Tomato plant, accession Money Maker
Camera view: bottom (45 deg); turntable rotation: 120 degrees
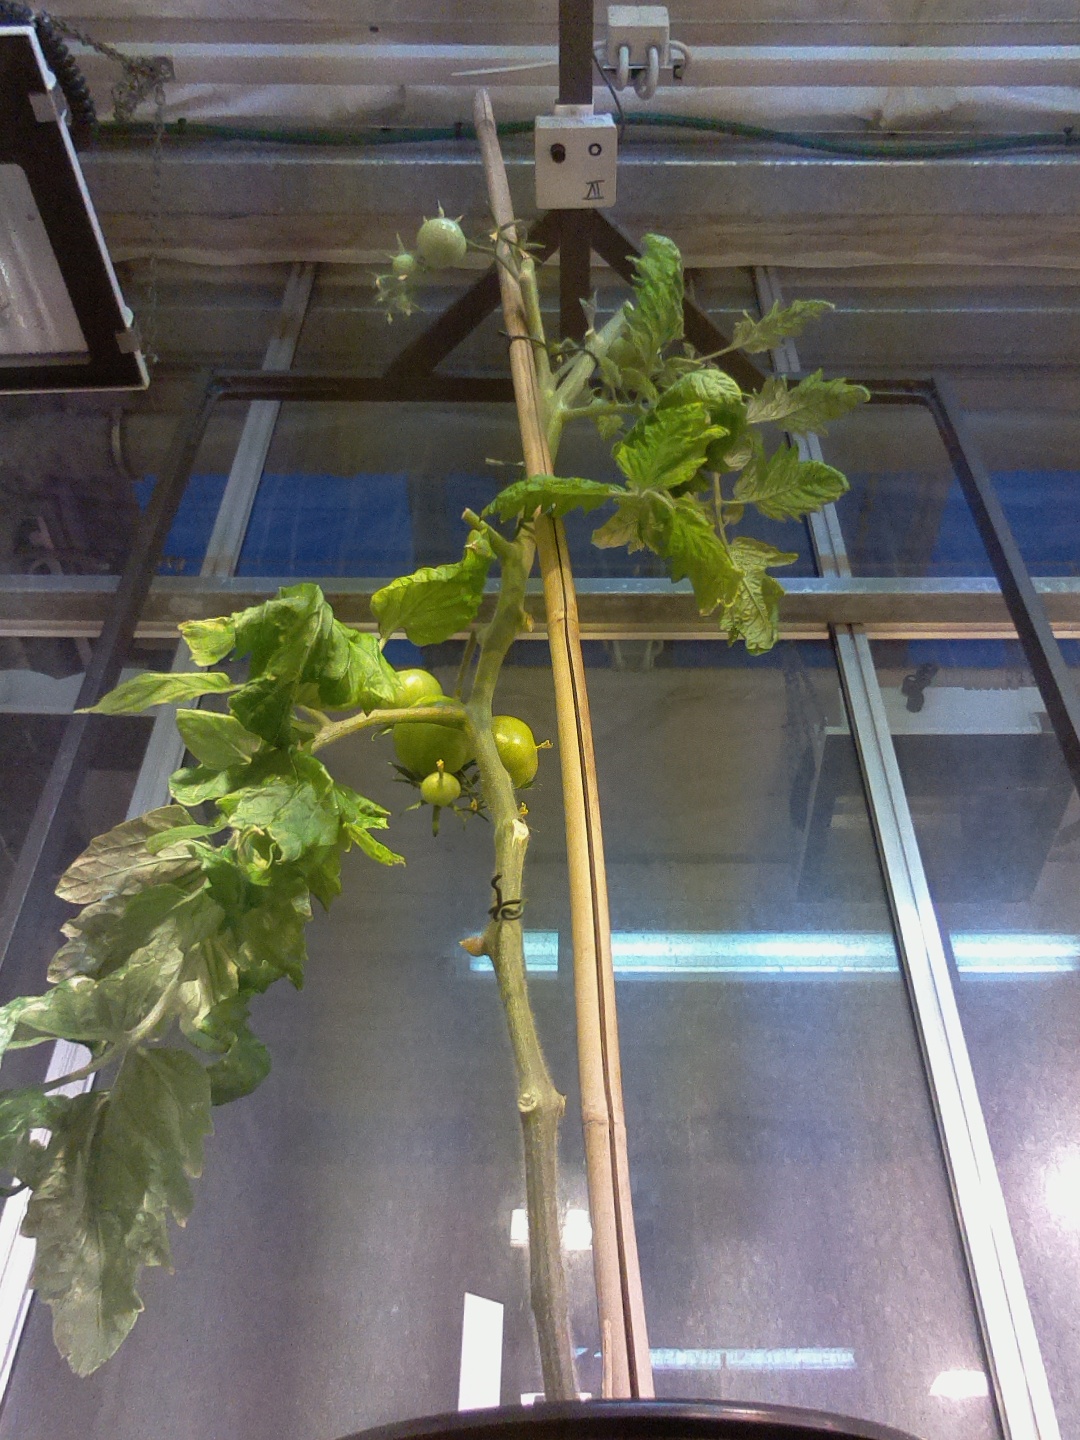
BBCH growth stage 78: 80% -90% of final fruit size